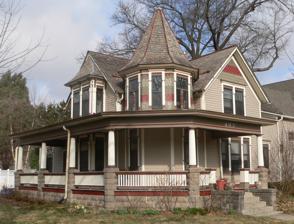
Building: Royer-Williams House
Country: United States of America
Year built: 1887
United States historic place Royer-Williams House U.S. National Register of Historic Places The house in 2012 Show map of Nebraska Show map of the United States Location 407 North 26th Street, Lincoln, Nebraska Coordinates 40°49′01″N 96°41′02″W / 40.81694°N 96.68389°W / 40.81694; -96.68389 ( Royer-Williams House ) Area less than one acre Built 1887 ( 1887 ) Built by Henry Royer Architectural style Queen Anne NRHP reference No. 82003195 Added to NRHP June 14, 1982 The Royer-Williams House is a historic house in Lincoln, Nebraska . It was built by Henry Royer in 1887, and designed in the Queen Anne architectural style , with "the hood-moldings of the windows, the prominent square bay window of the south facade complete with Victorian trim and brackets, and the varied imbrication on the second floor of the tower and on the concave hip of the south bay window.". In 1898, it was purchased by T. F. A. Williams, who lived here with his wife, sociologist Hattie Plum Williams who wrote books about German Russians. It has been listed on the National Register of Historic Places since June 14, 1982. References